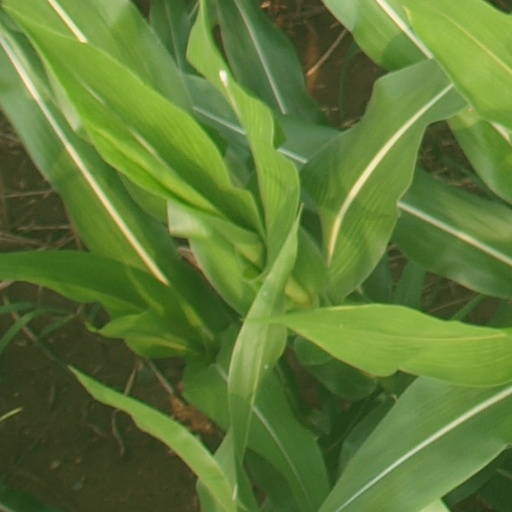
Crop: maize; corn